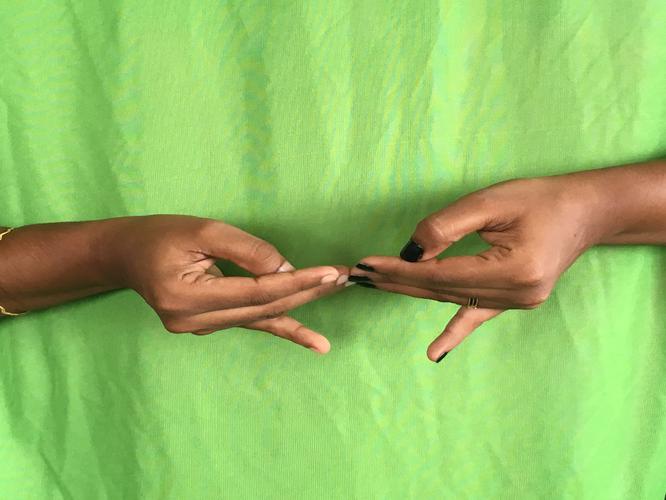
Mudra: Khatva
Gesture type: double_hand